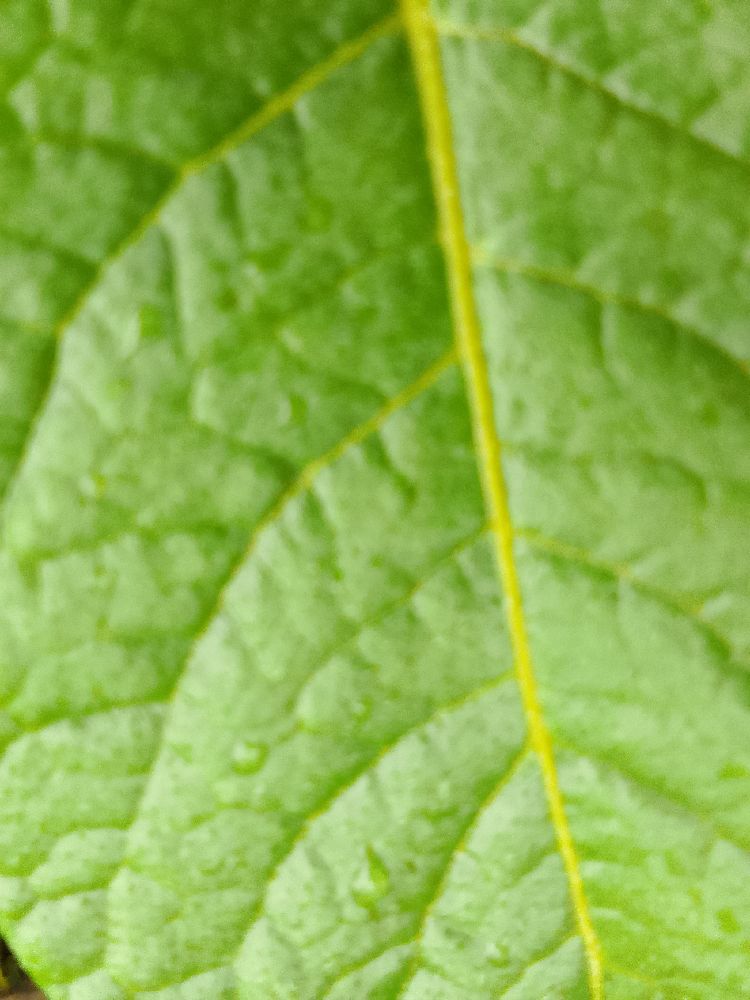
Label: Healthy